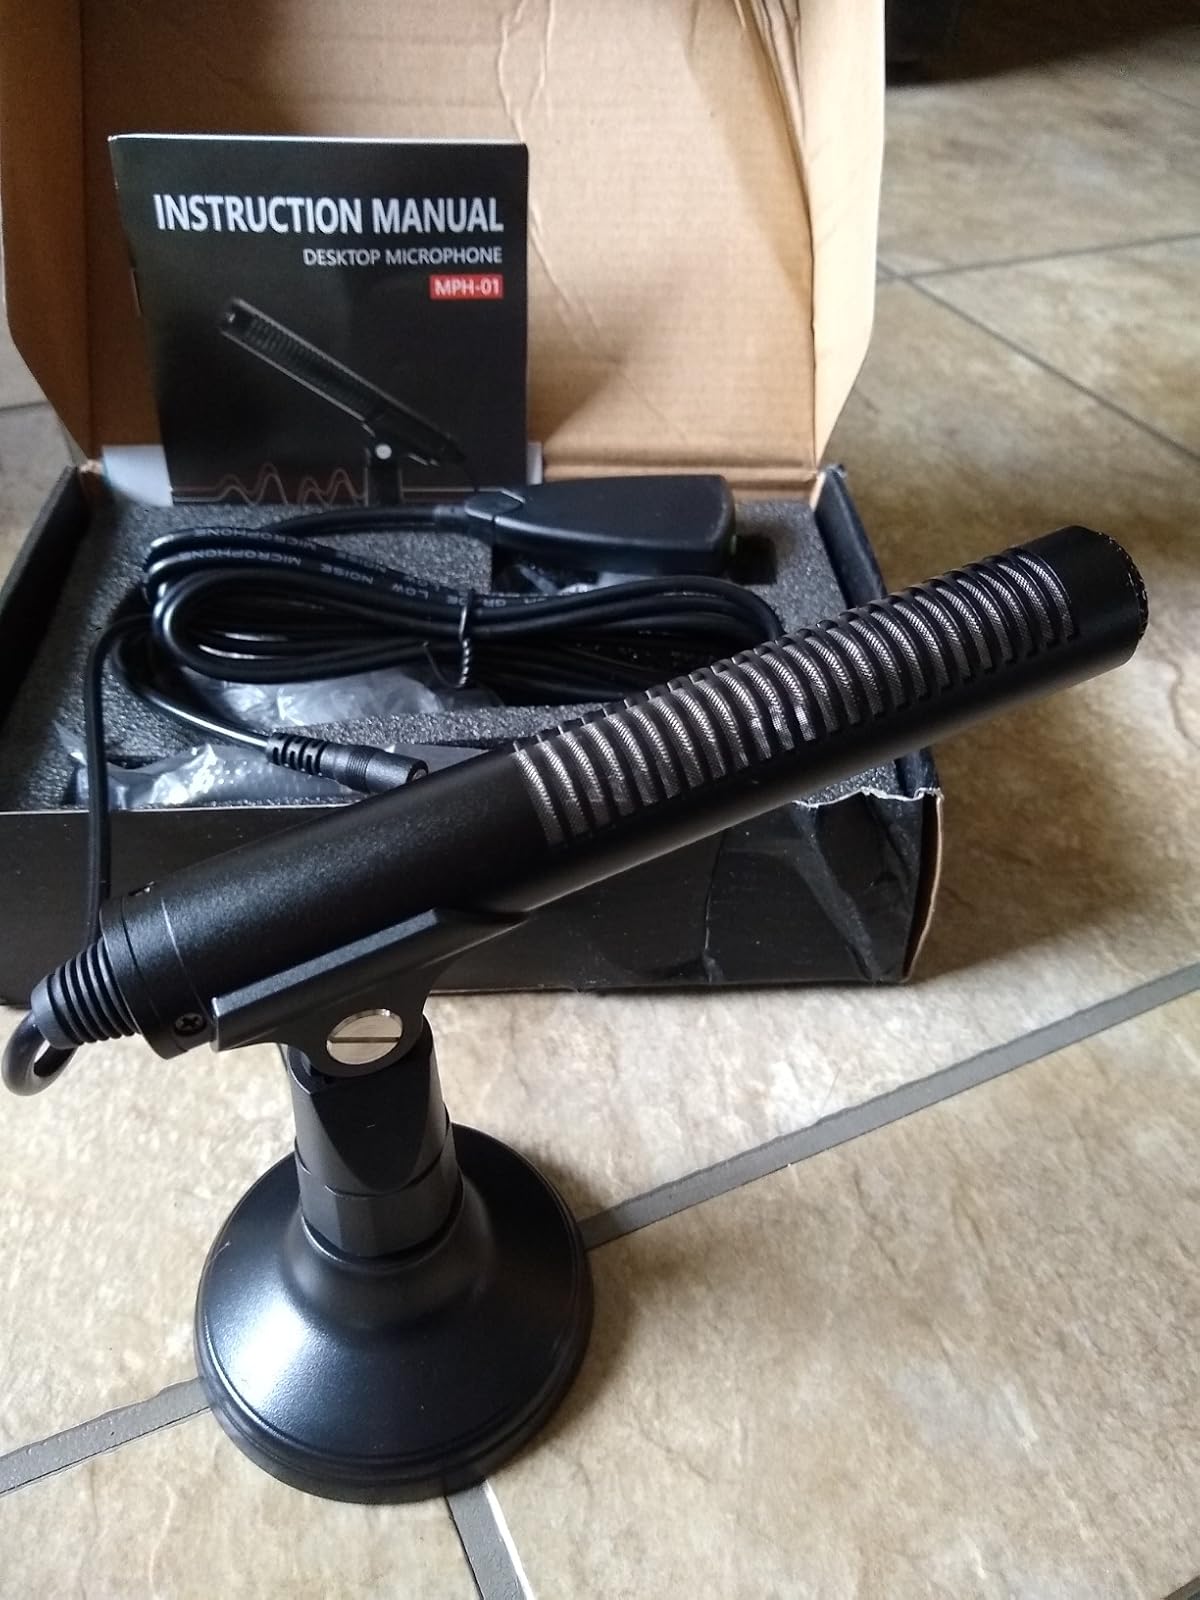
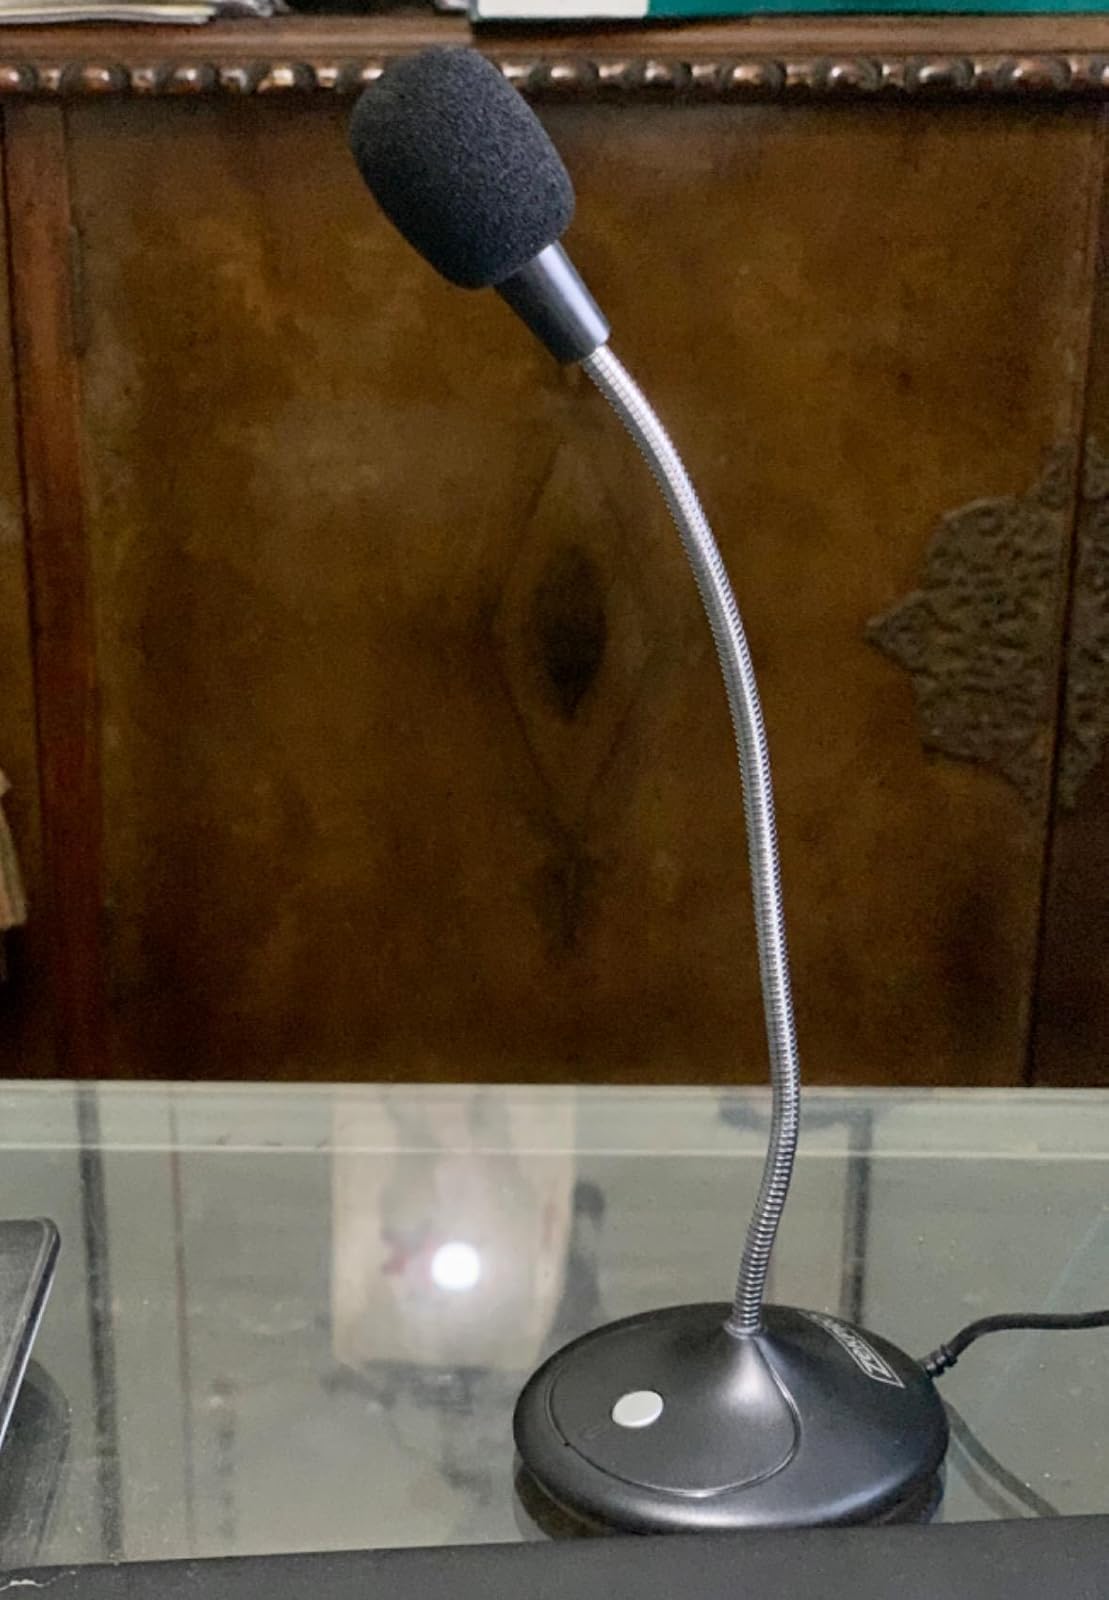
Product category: microphone
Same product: no